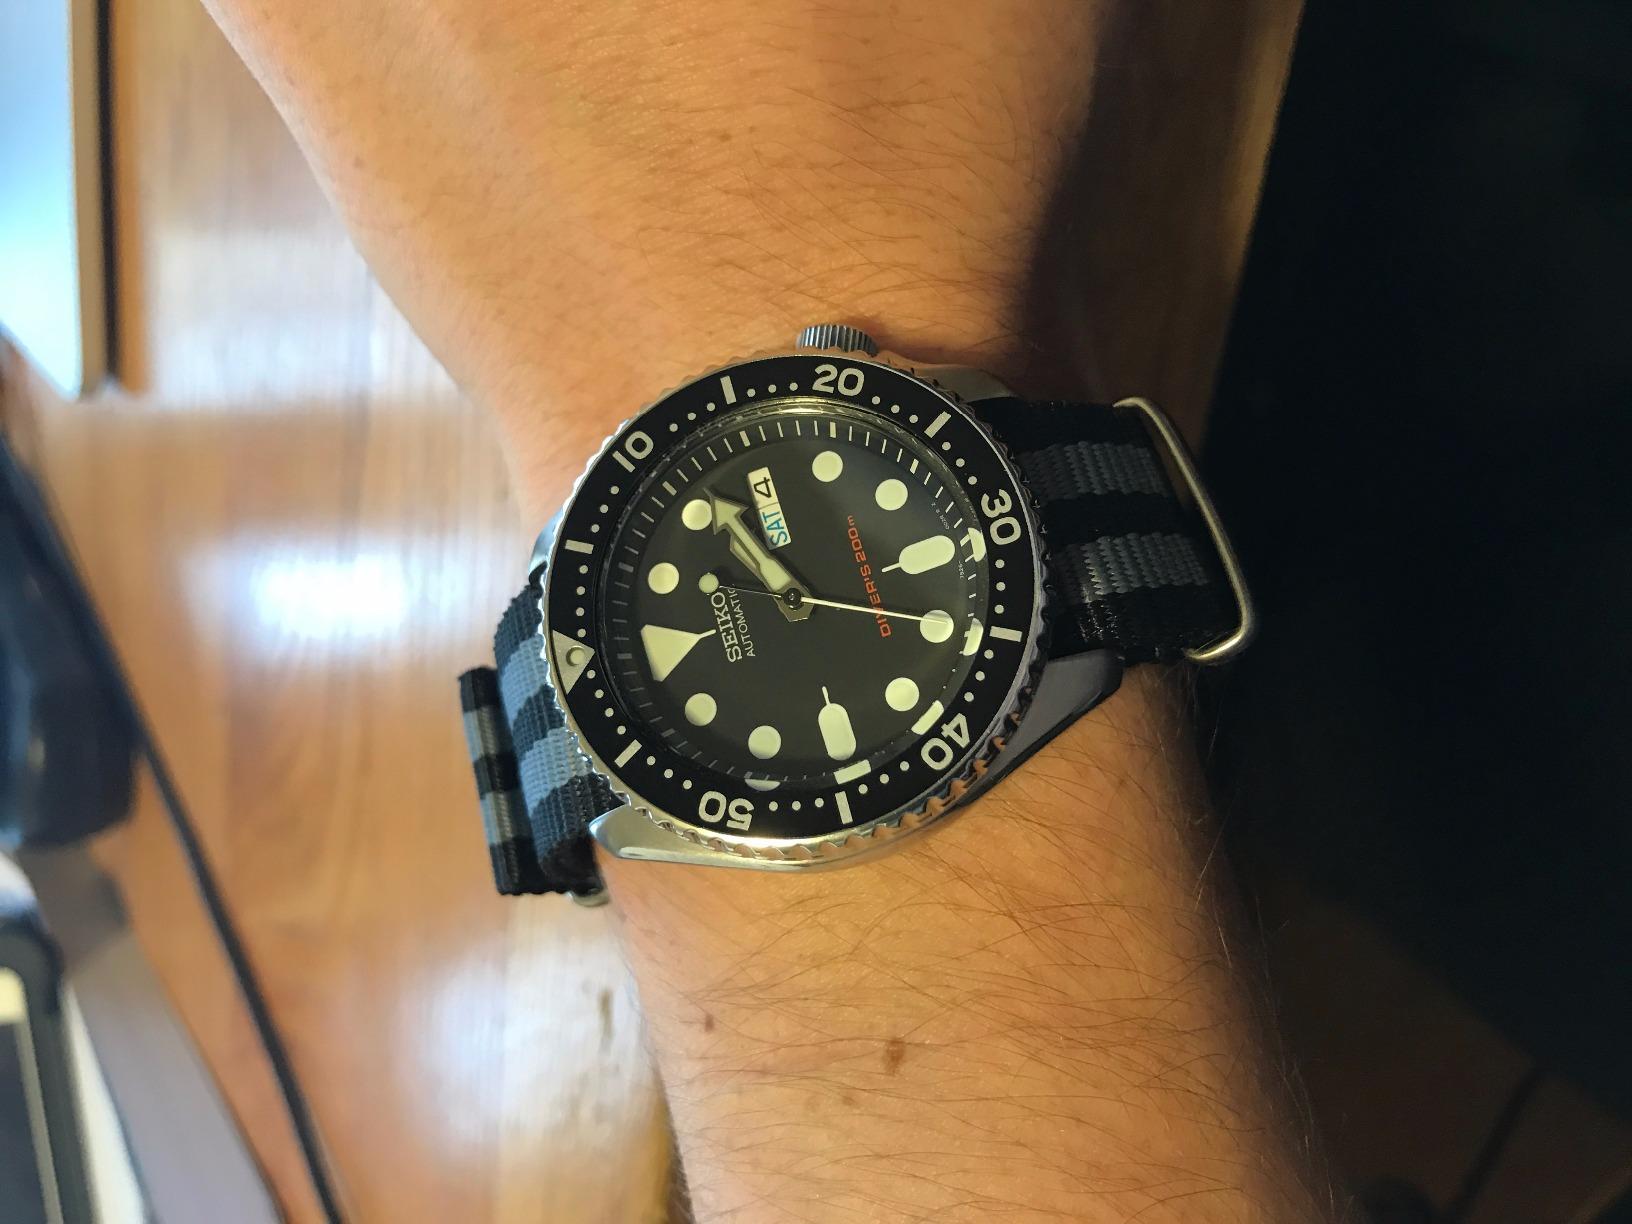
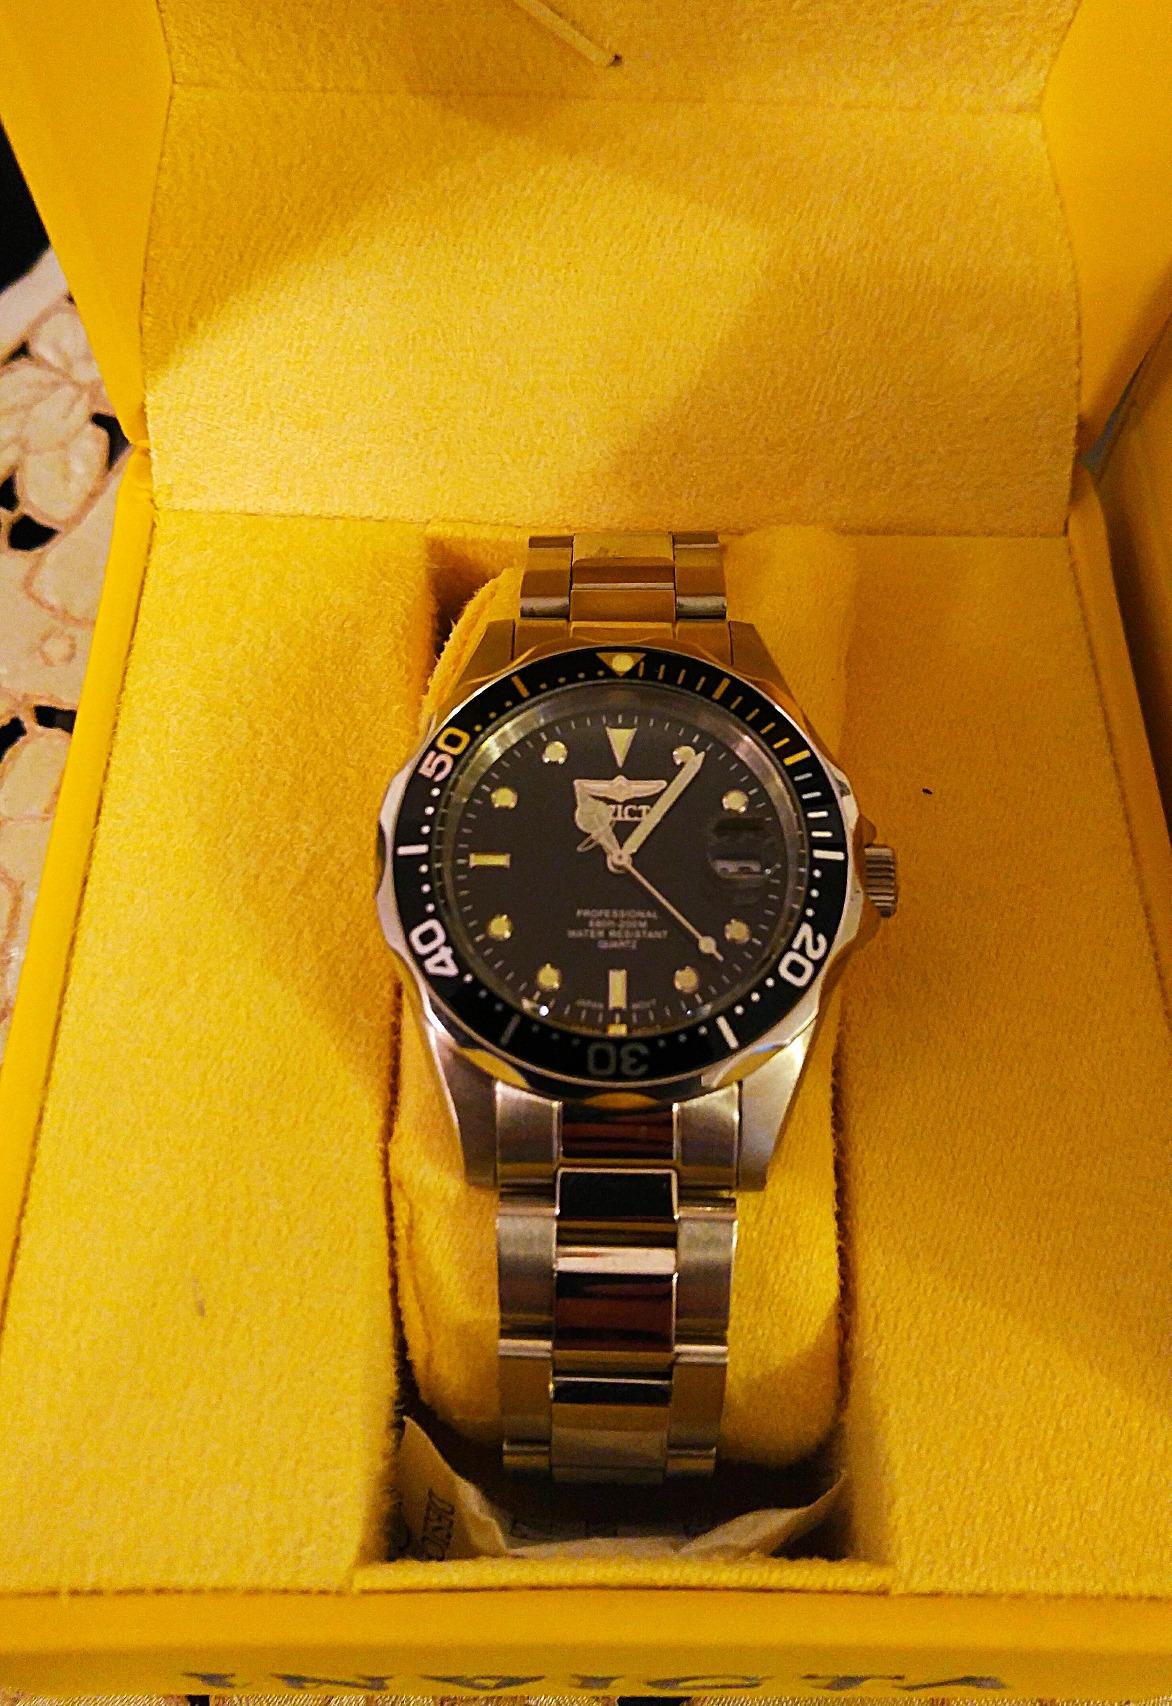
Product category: accessories_watch
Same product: no